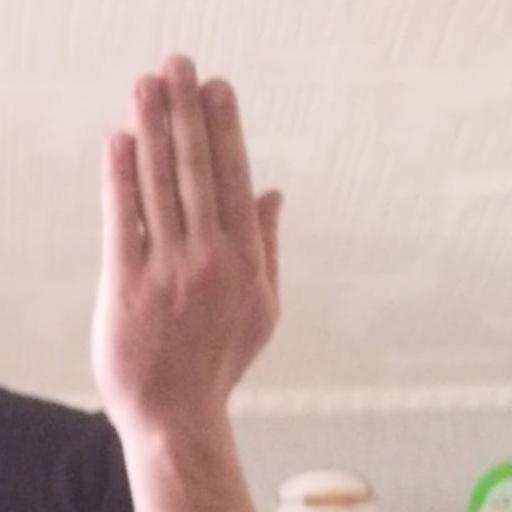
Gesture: stop_inverted